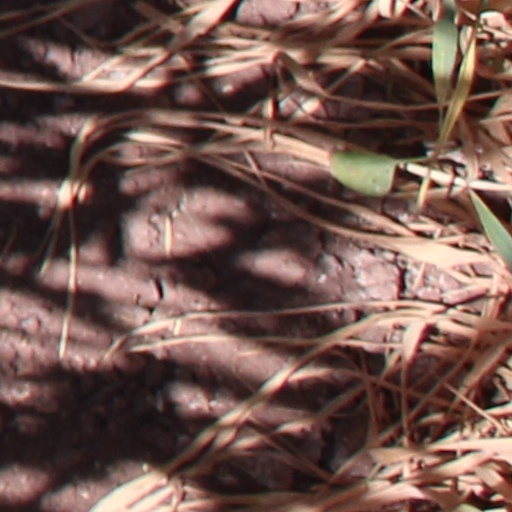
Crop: wheat